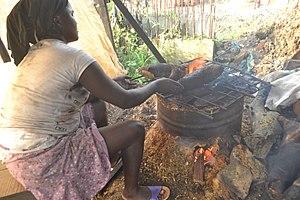
Jeune fille entrain de bruler la peau de boeuf This is an image of ""African people at work"" from Cameroon"